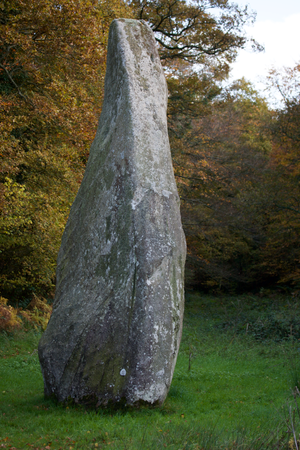
Les menhirs de Pergat sont situés à Louargat dans le département français des Côtes-d'Armor.
Le département des Côtes-d'Armor compte une centaine de sites mégalithiques, témoins des occupations humaines du territoire au Néolithique.